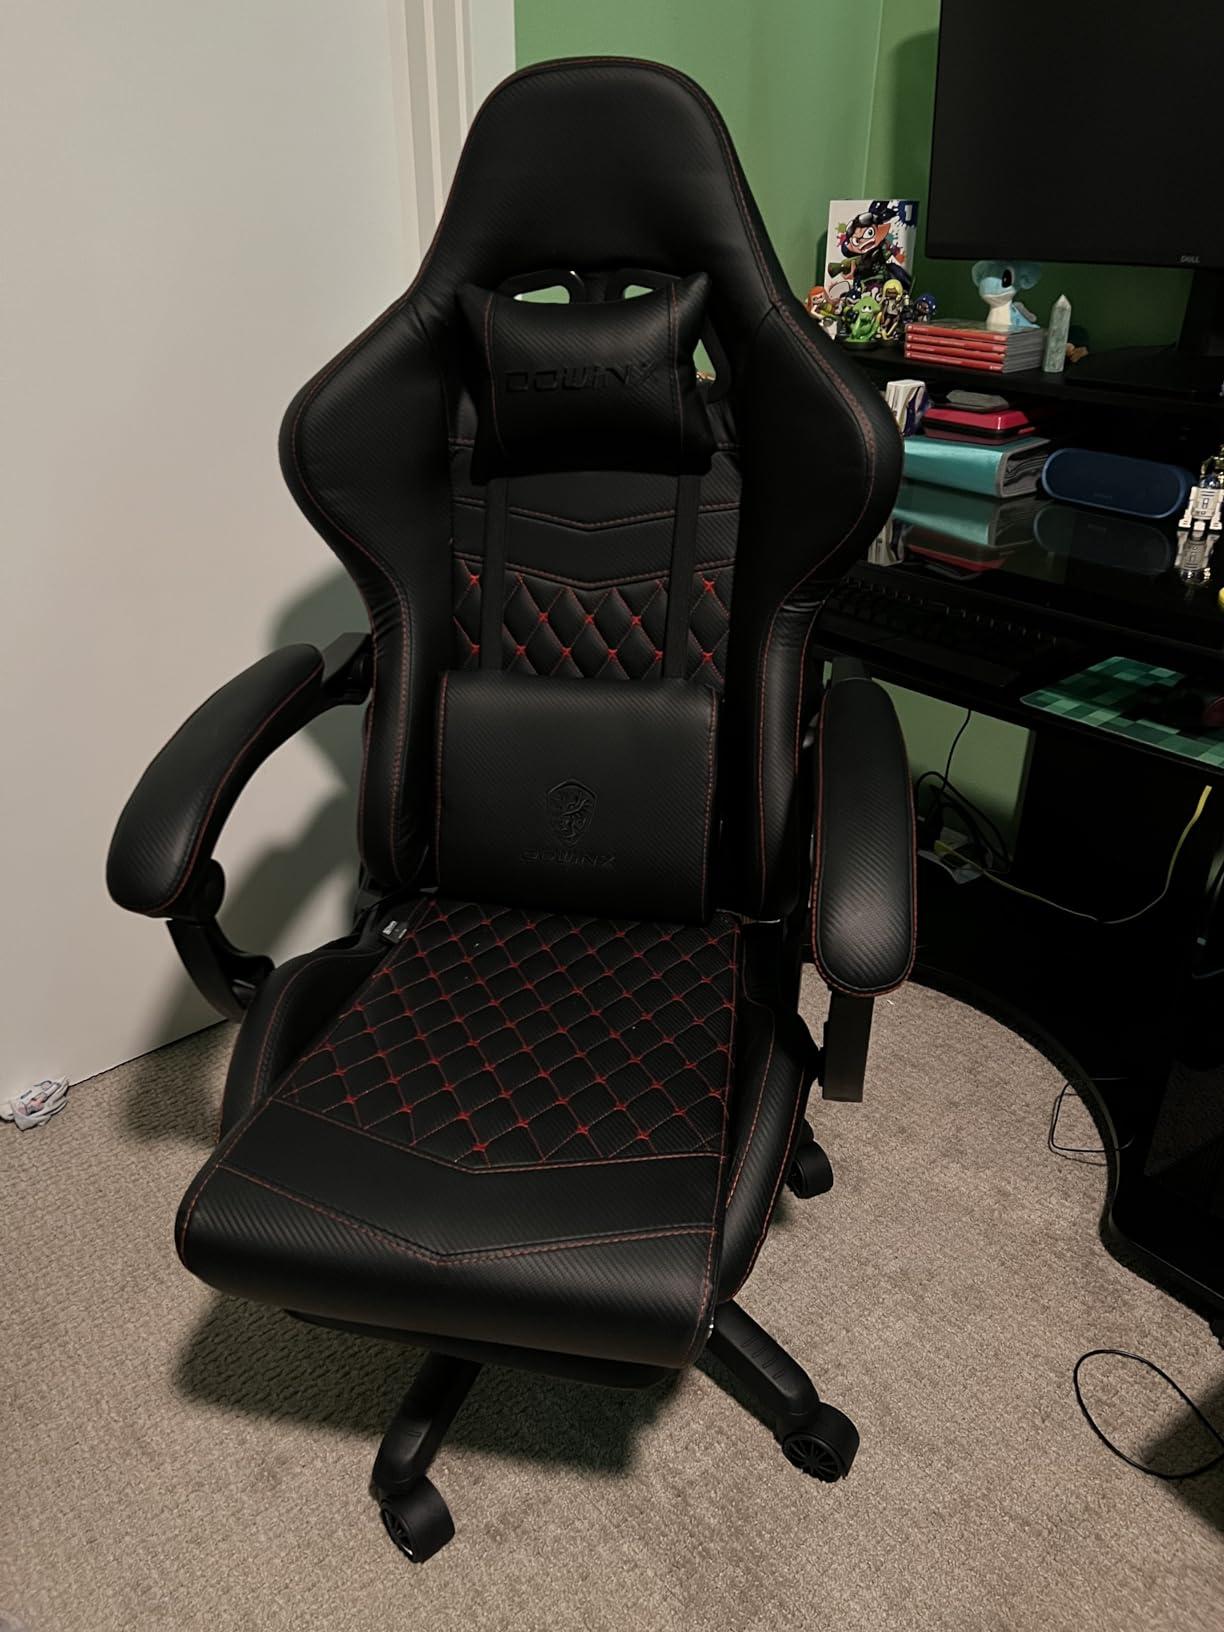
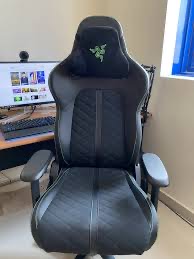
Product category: items_chair
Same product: no